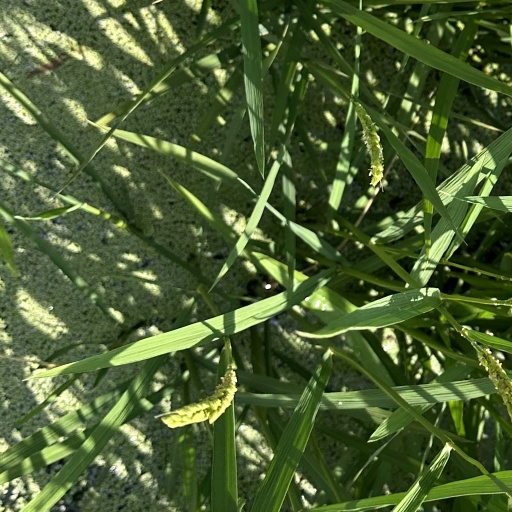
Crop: rice